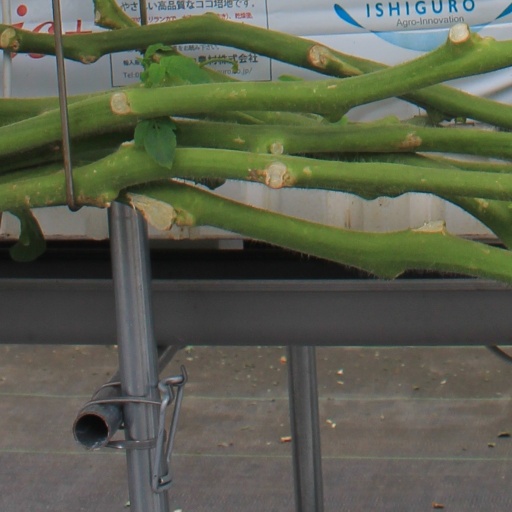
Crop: tomato